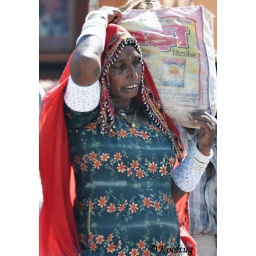
She was busy going after shopping from river side market near Sangam.